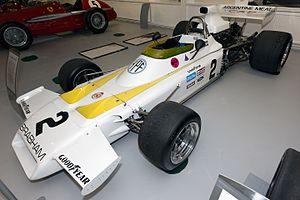
La Brabham BT37 est une monoplace construite par Brabham Racing Organisation et engagée en Formule 1 entre 1972 et 1973. Elle n'a signé ni pole position, ni podium, ni meilleur tour en course.